Answer in natural language. Considering the relative positions, is black lshaped countertop (highlighted by a green box) above or below Doorway (highlighted by a red box)? Choose between the following options: above or below
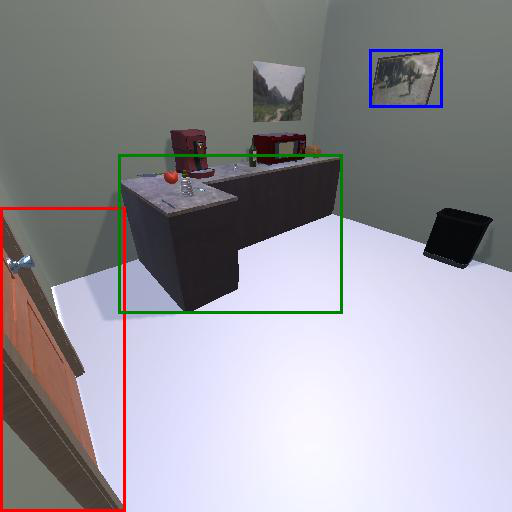
<answer>above</answer>